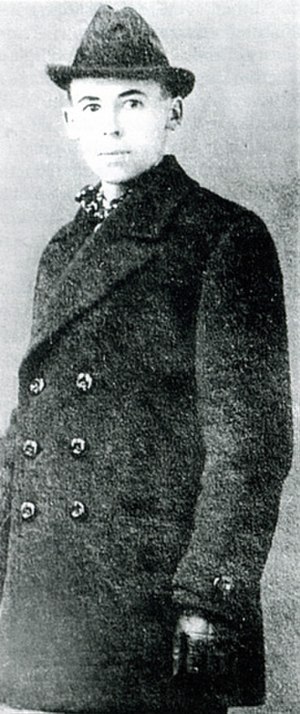
Bruno Topff
Bruno Topff, 1918
Bruno Gustav Eugen Topff var en tysk uniformsskrædder og marinesoldat. Ved slutningen af 1. verdenskrig var han avanceret til overskræddergast ved den tyske Kaiserliche Marine. Sønderborg hørte i perioden 1864 til 1920 til Tyskland.